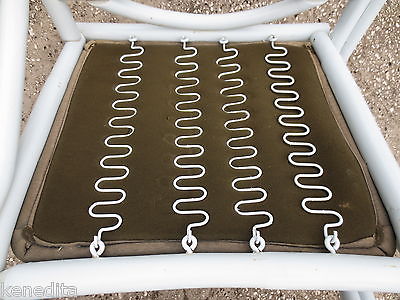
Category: sofa